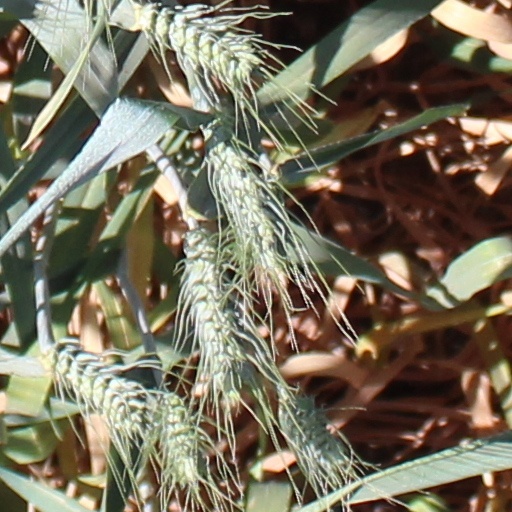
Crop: wheat